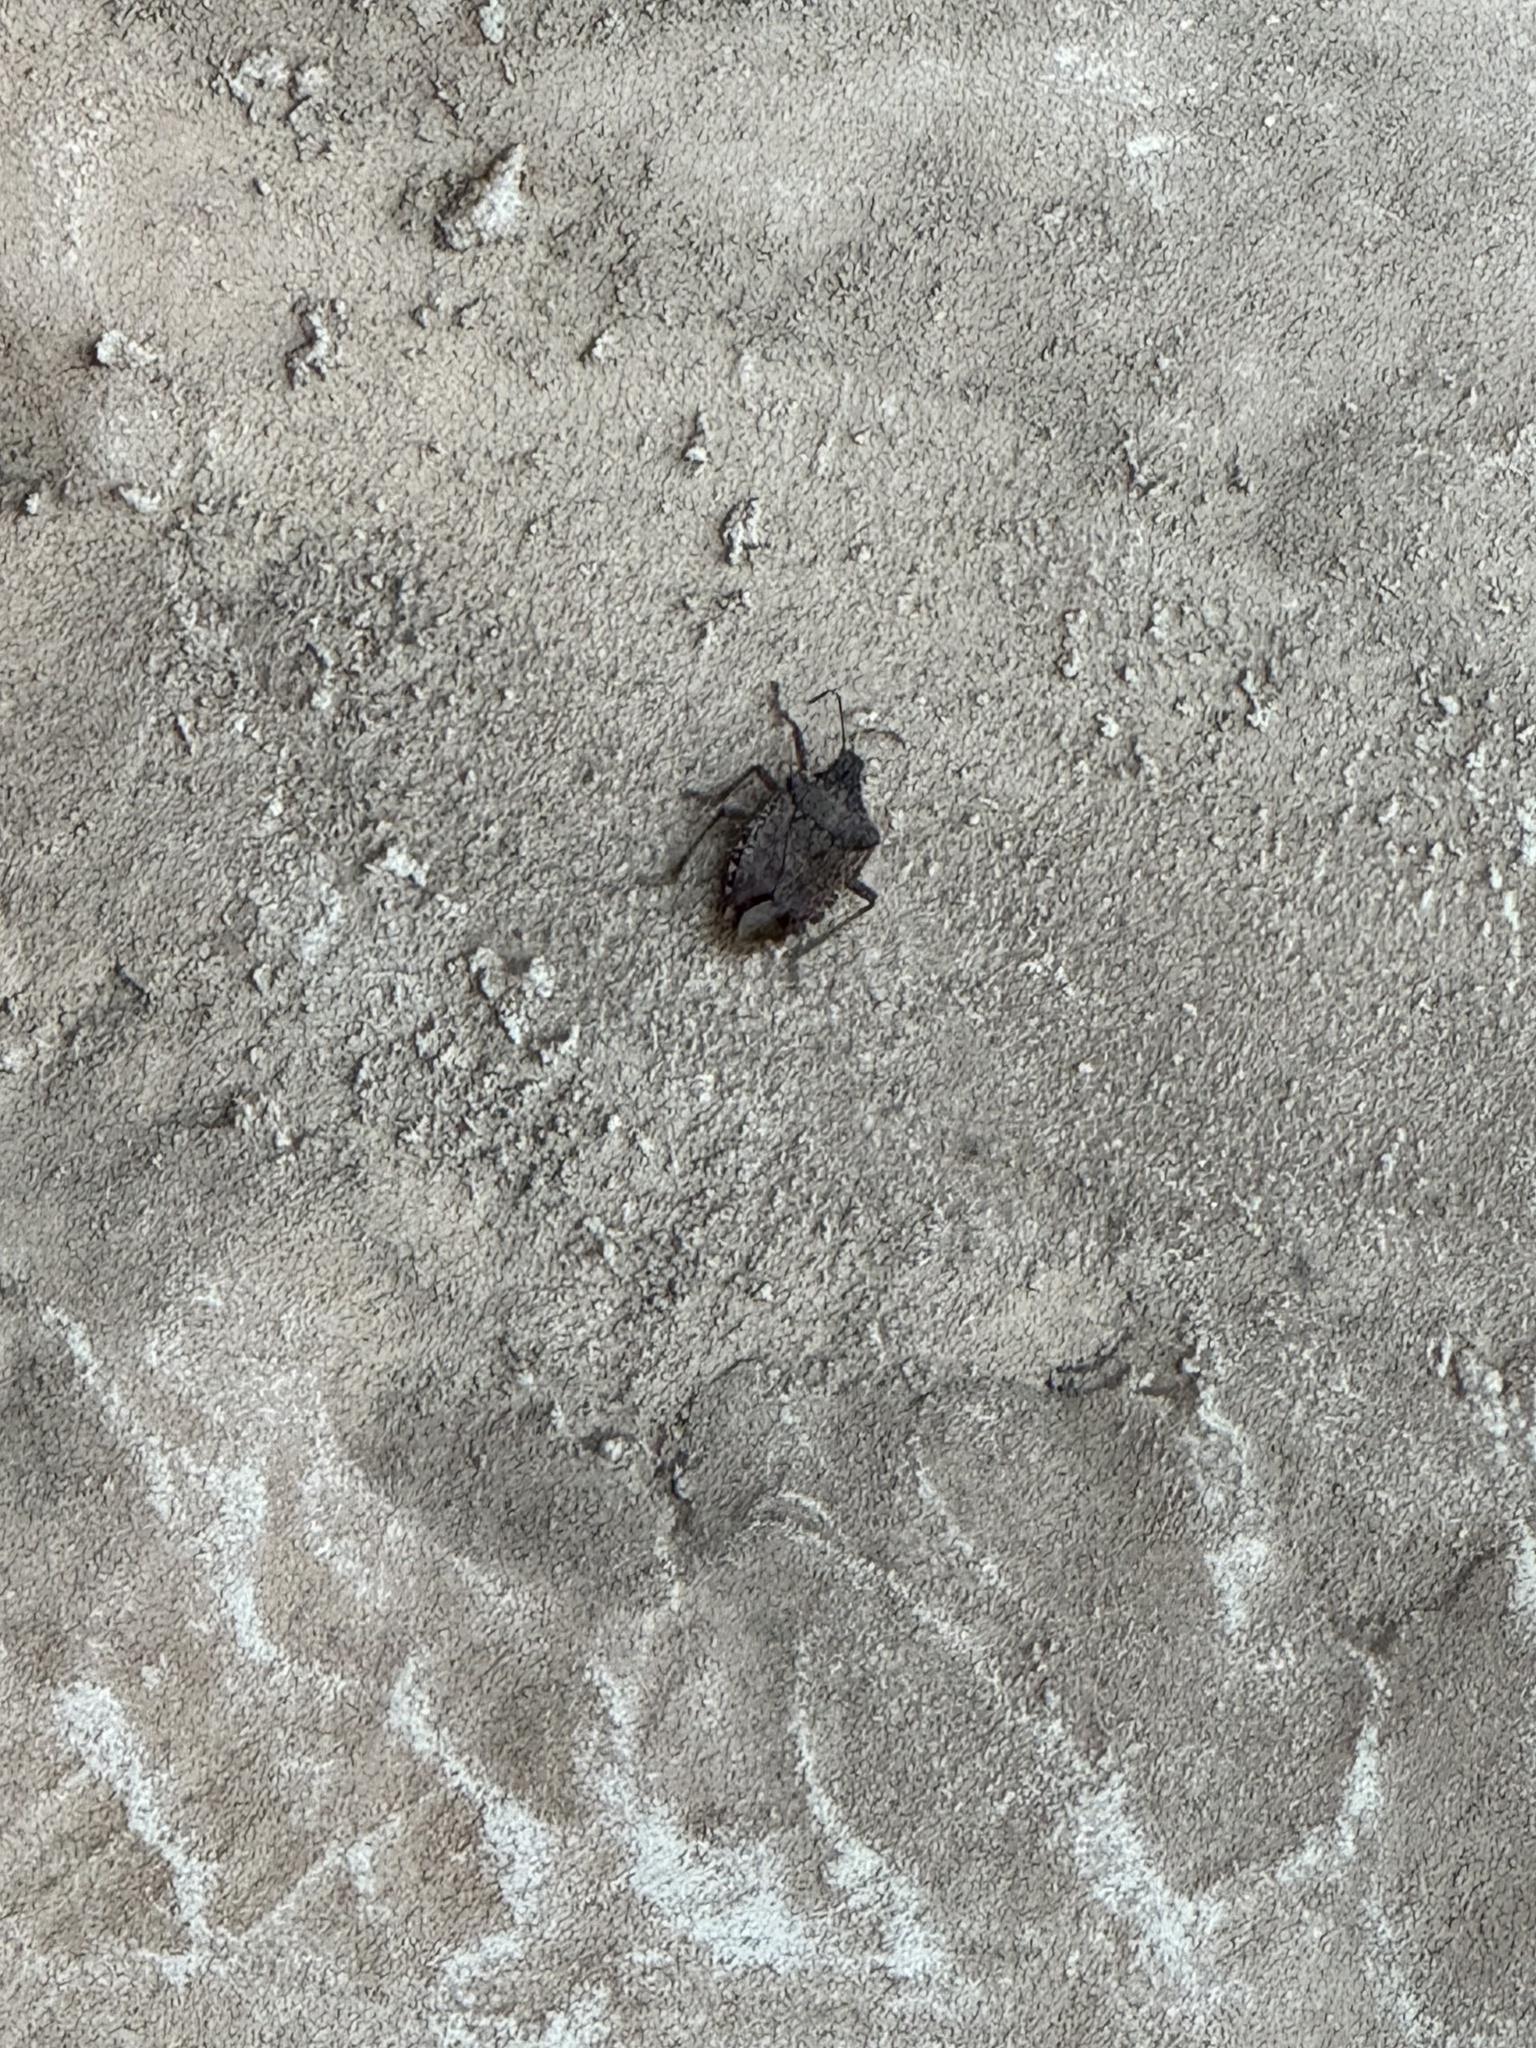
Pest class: stink_bug